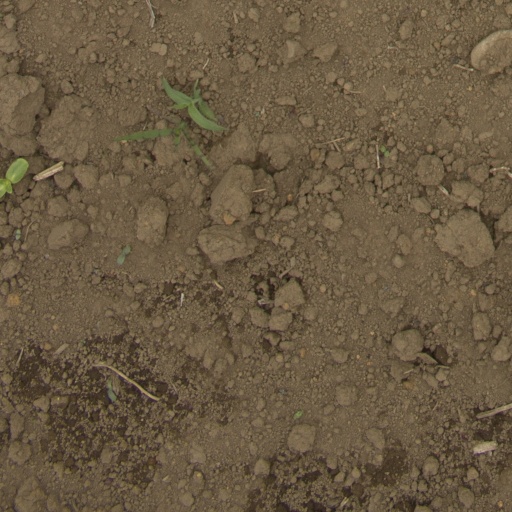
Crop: Jerusalem artichoke